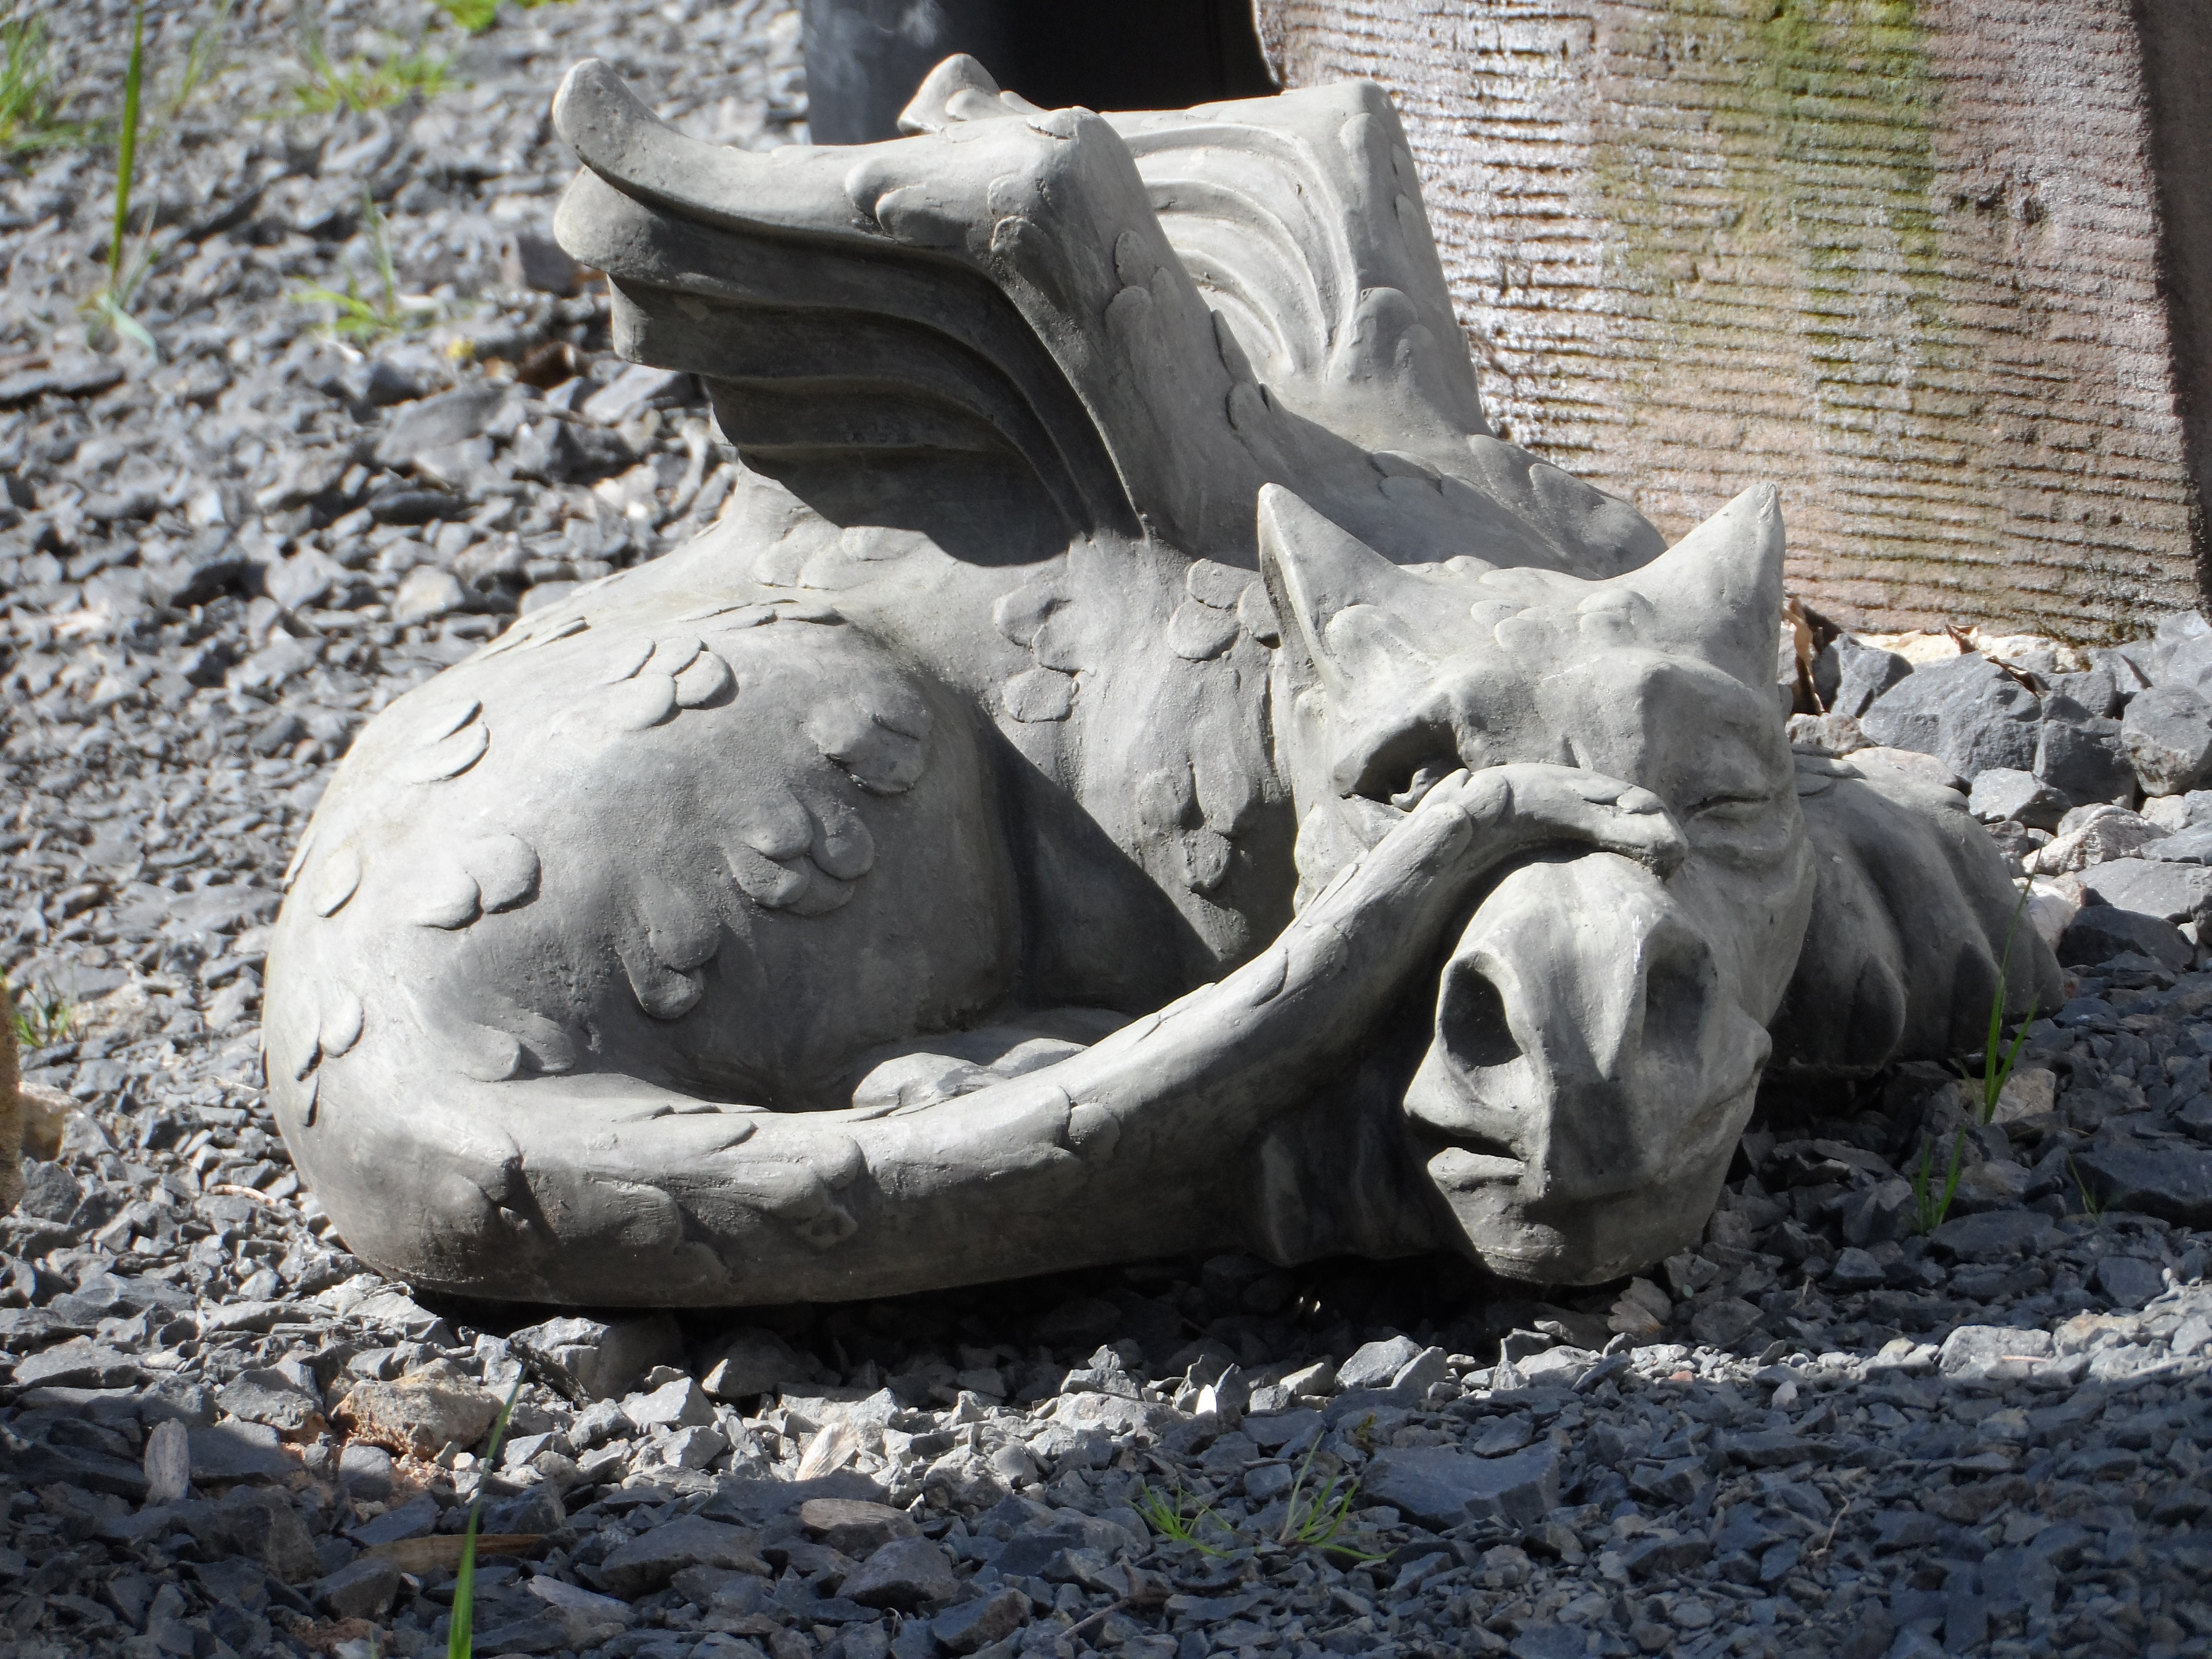
landscape, rock, wing, plastic, cute, stone, monument, statue, scale, claw, artwork, cheerful, crouch, sculpture, art, sage, monster, dragon, fantasy, carving, horticulture, casual, blink, legend, nostrils, rock carving, fairy tales, concerns, art object, outside art, anxious, subject, rolled up, fantasy figure, suspiciously, jealous, lindwurm